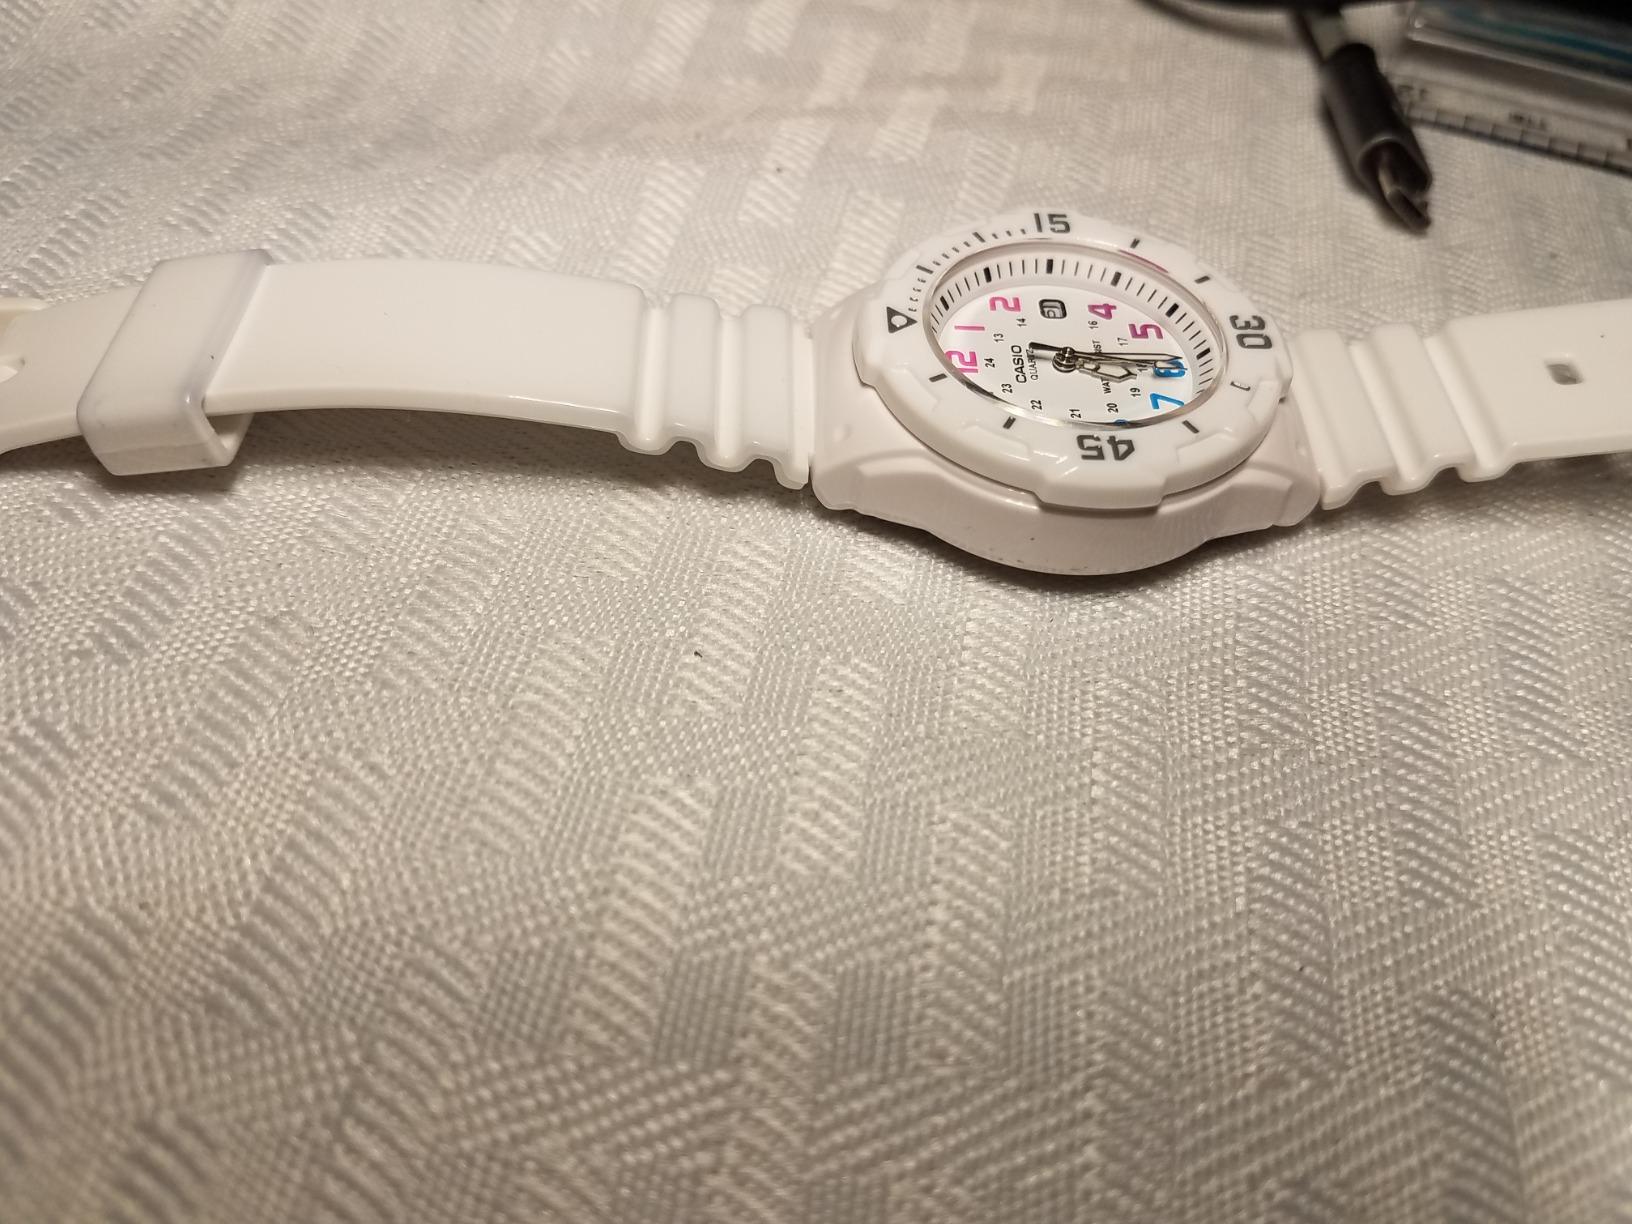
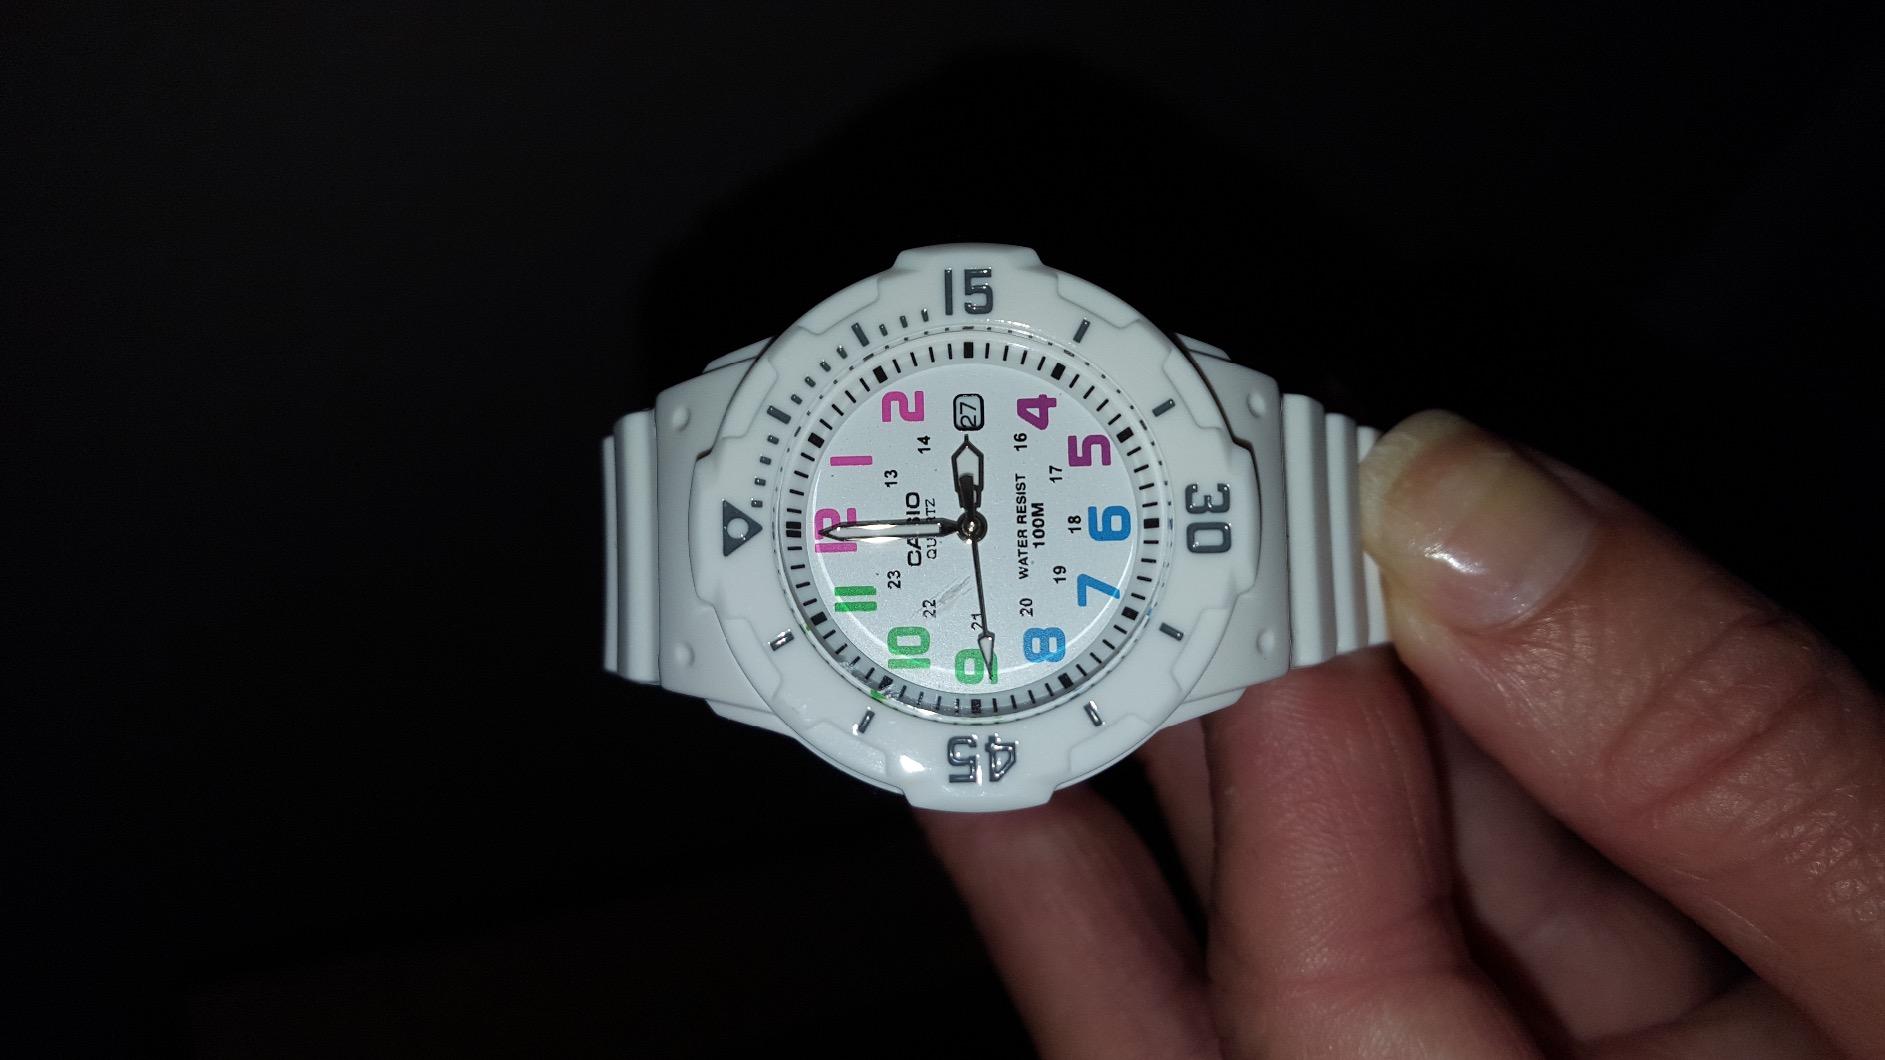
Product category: accessories_watch
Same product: yes